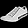
Label: Sneaker